Emil Noll

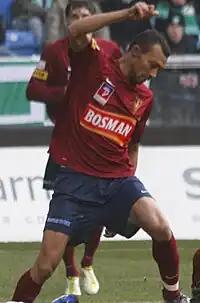
Noll with Pogoń Szczecin

Emil Noll (born 21 November 1978) is a German-Congolese former professional footballer who played as a centre-back.